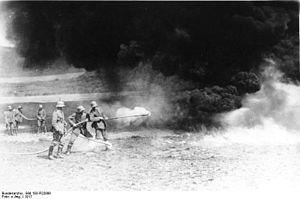
La bataille de la cote 70 est une bataille de la Première Guerre mondiale qui oppose le 1ᵉʳ corps britannique et le corps canadien commandé par le général Arthur Currie à 5 divisions de la VIᵉ armée allemande. Cette bataille se déroule à proximité de la ville de Lens dans le Pas-de-Calais en France, du 15 août 1917 au 25 août 1917.
La guerre de tranchées est une forme de guerre où les combattants s'abritent dans des lignes fortifiées, largement constituées de tranchées, dans lesquelles les soldats sont relativement protégés des armes légères et de l'artillerie. C'est devenu une expression familière pour désigner la guerre de positions, une paralysie du conflit et l'épuisement progressif des forces opposées.